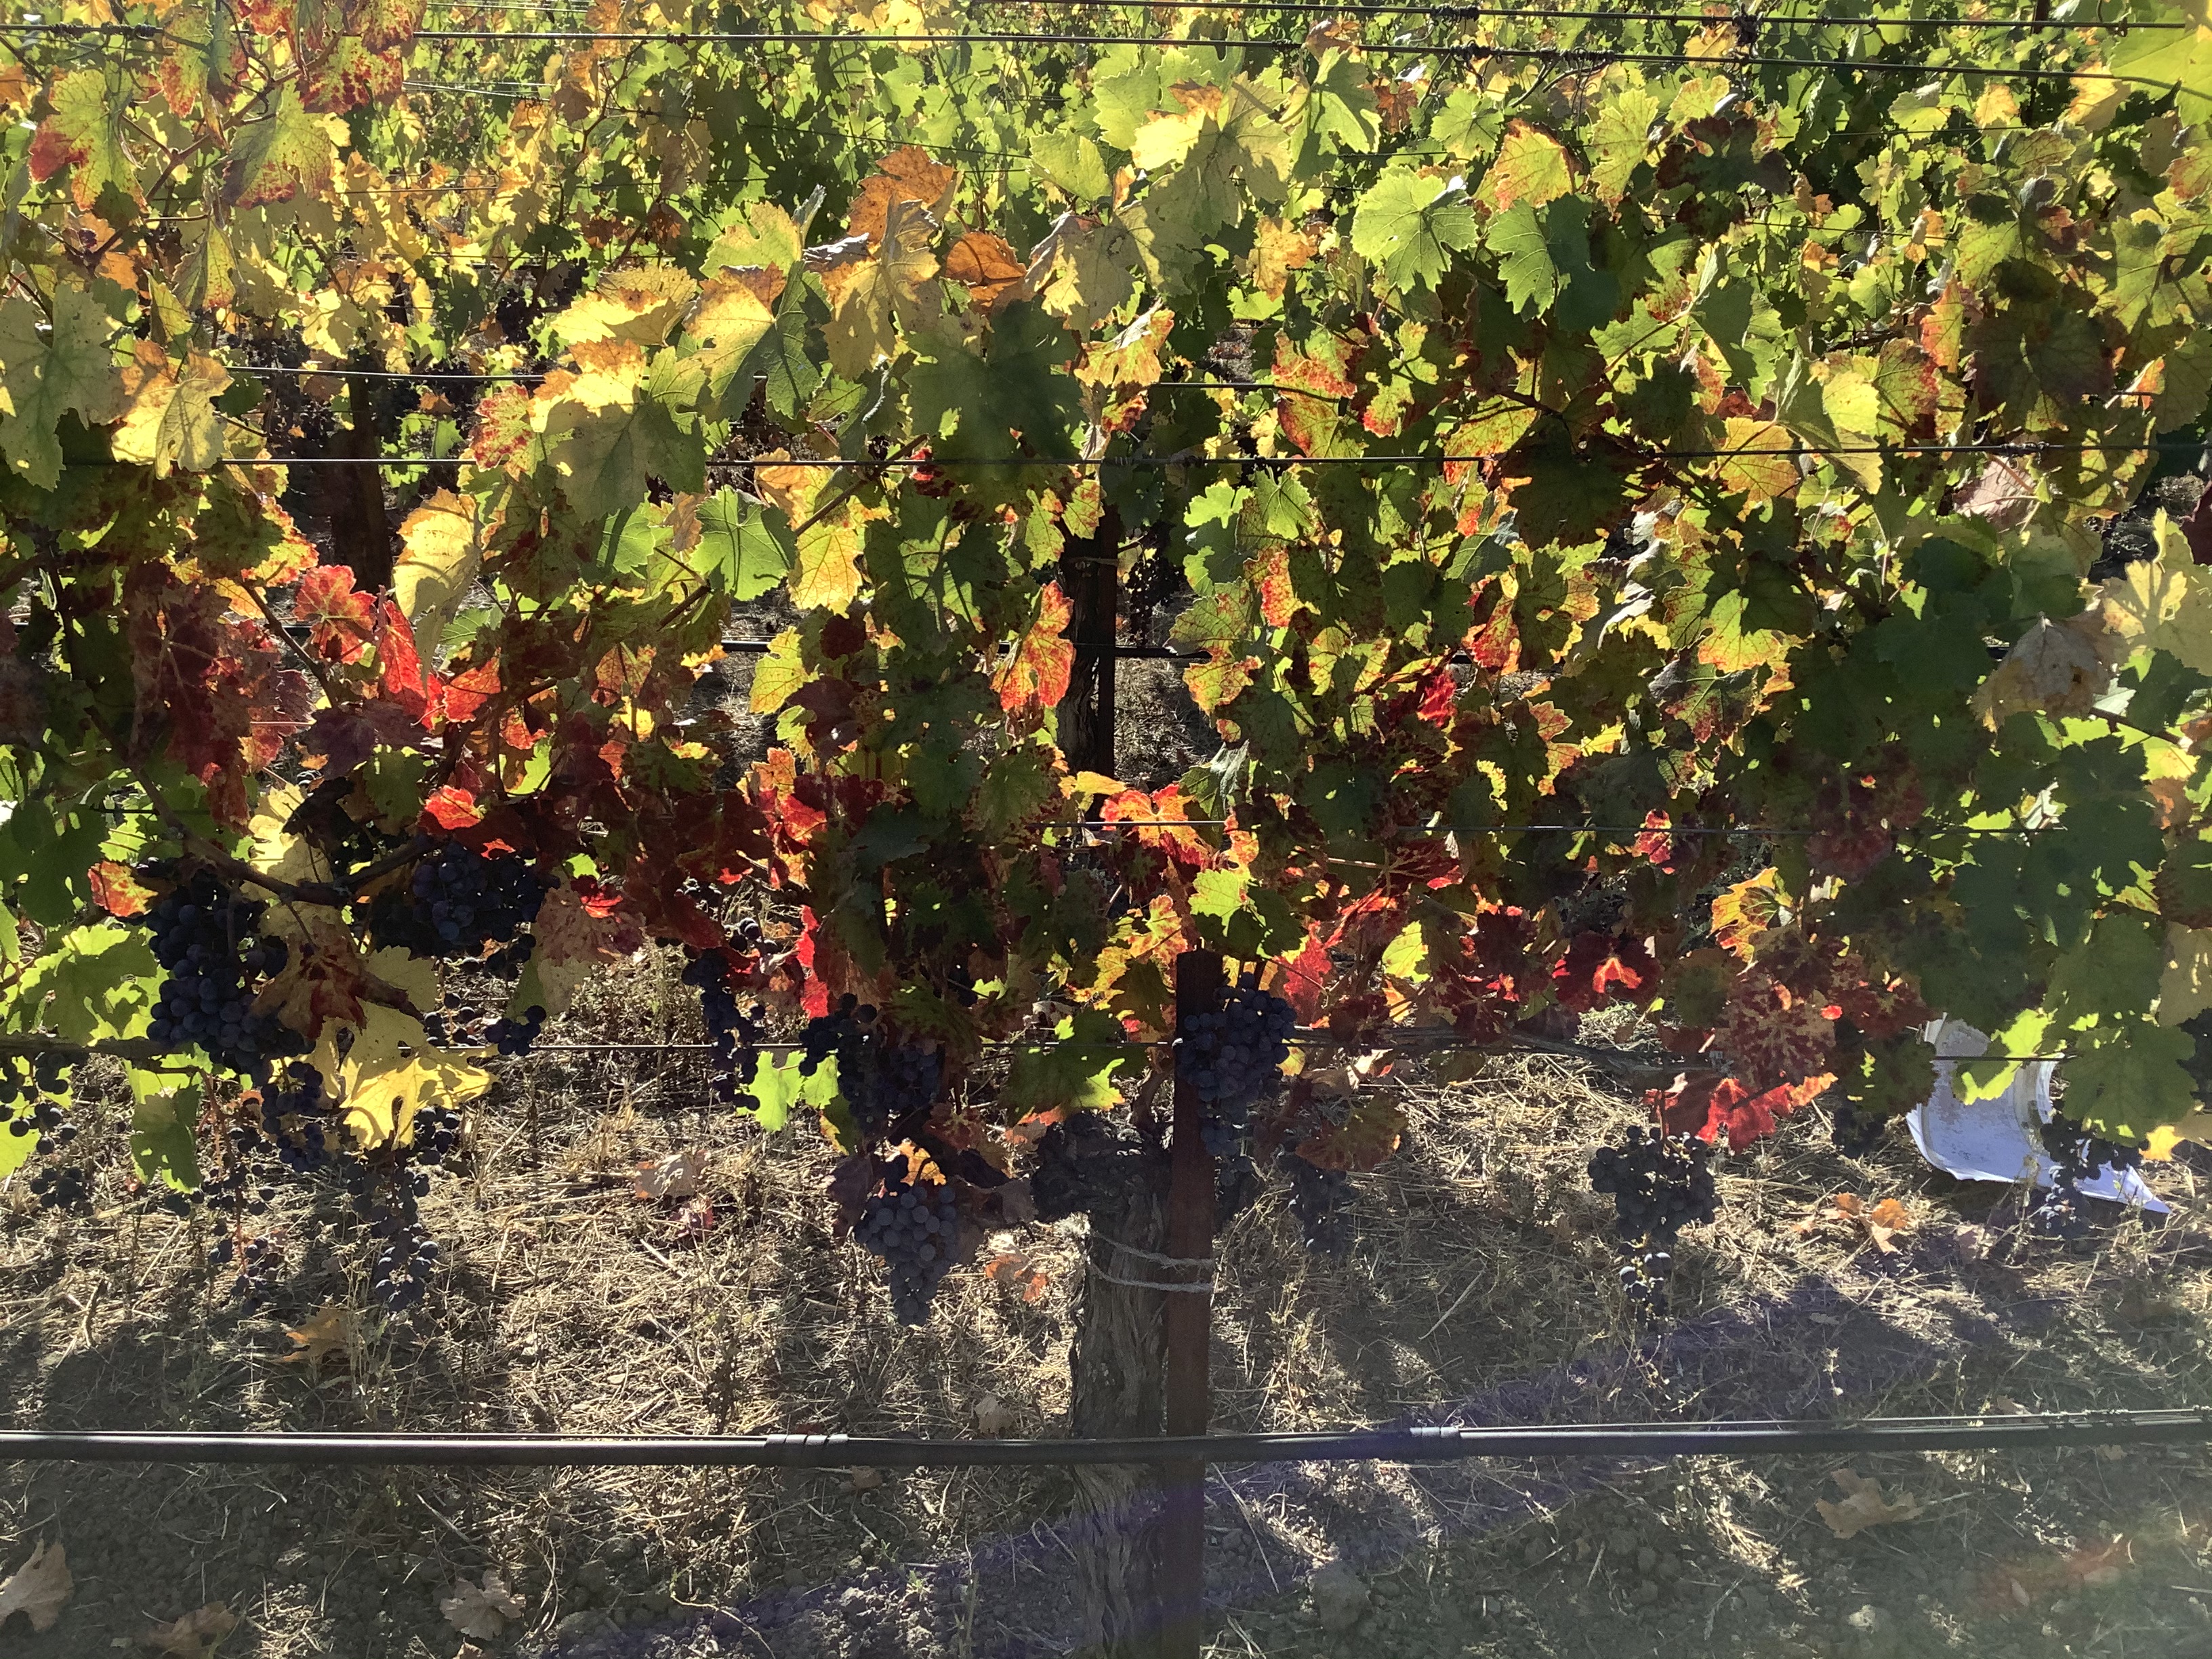
Label: Red Blotch